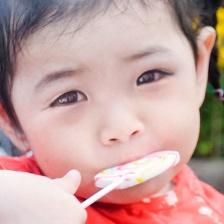
Label: faces